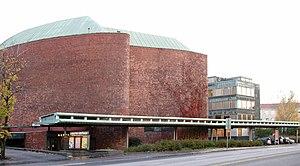
Cet article est une liste partielle des bâtiments conçus par Alvar Aalto.
La Maison de la culture est un bâtiment situé à Helsinki en Finlande.
Alppila est une section du quartier de Alppiharju à Helsinki, en Finlande